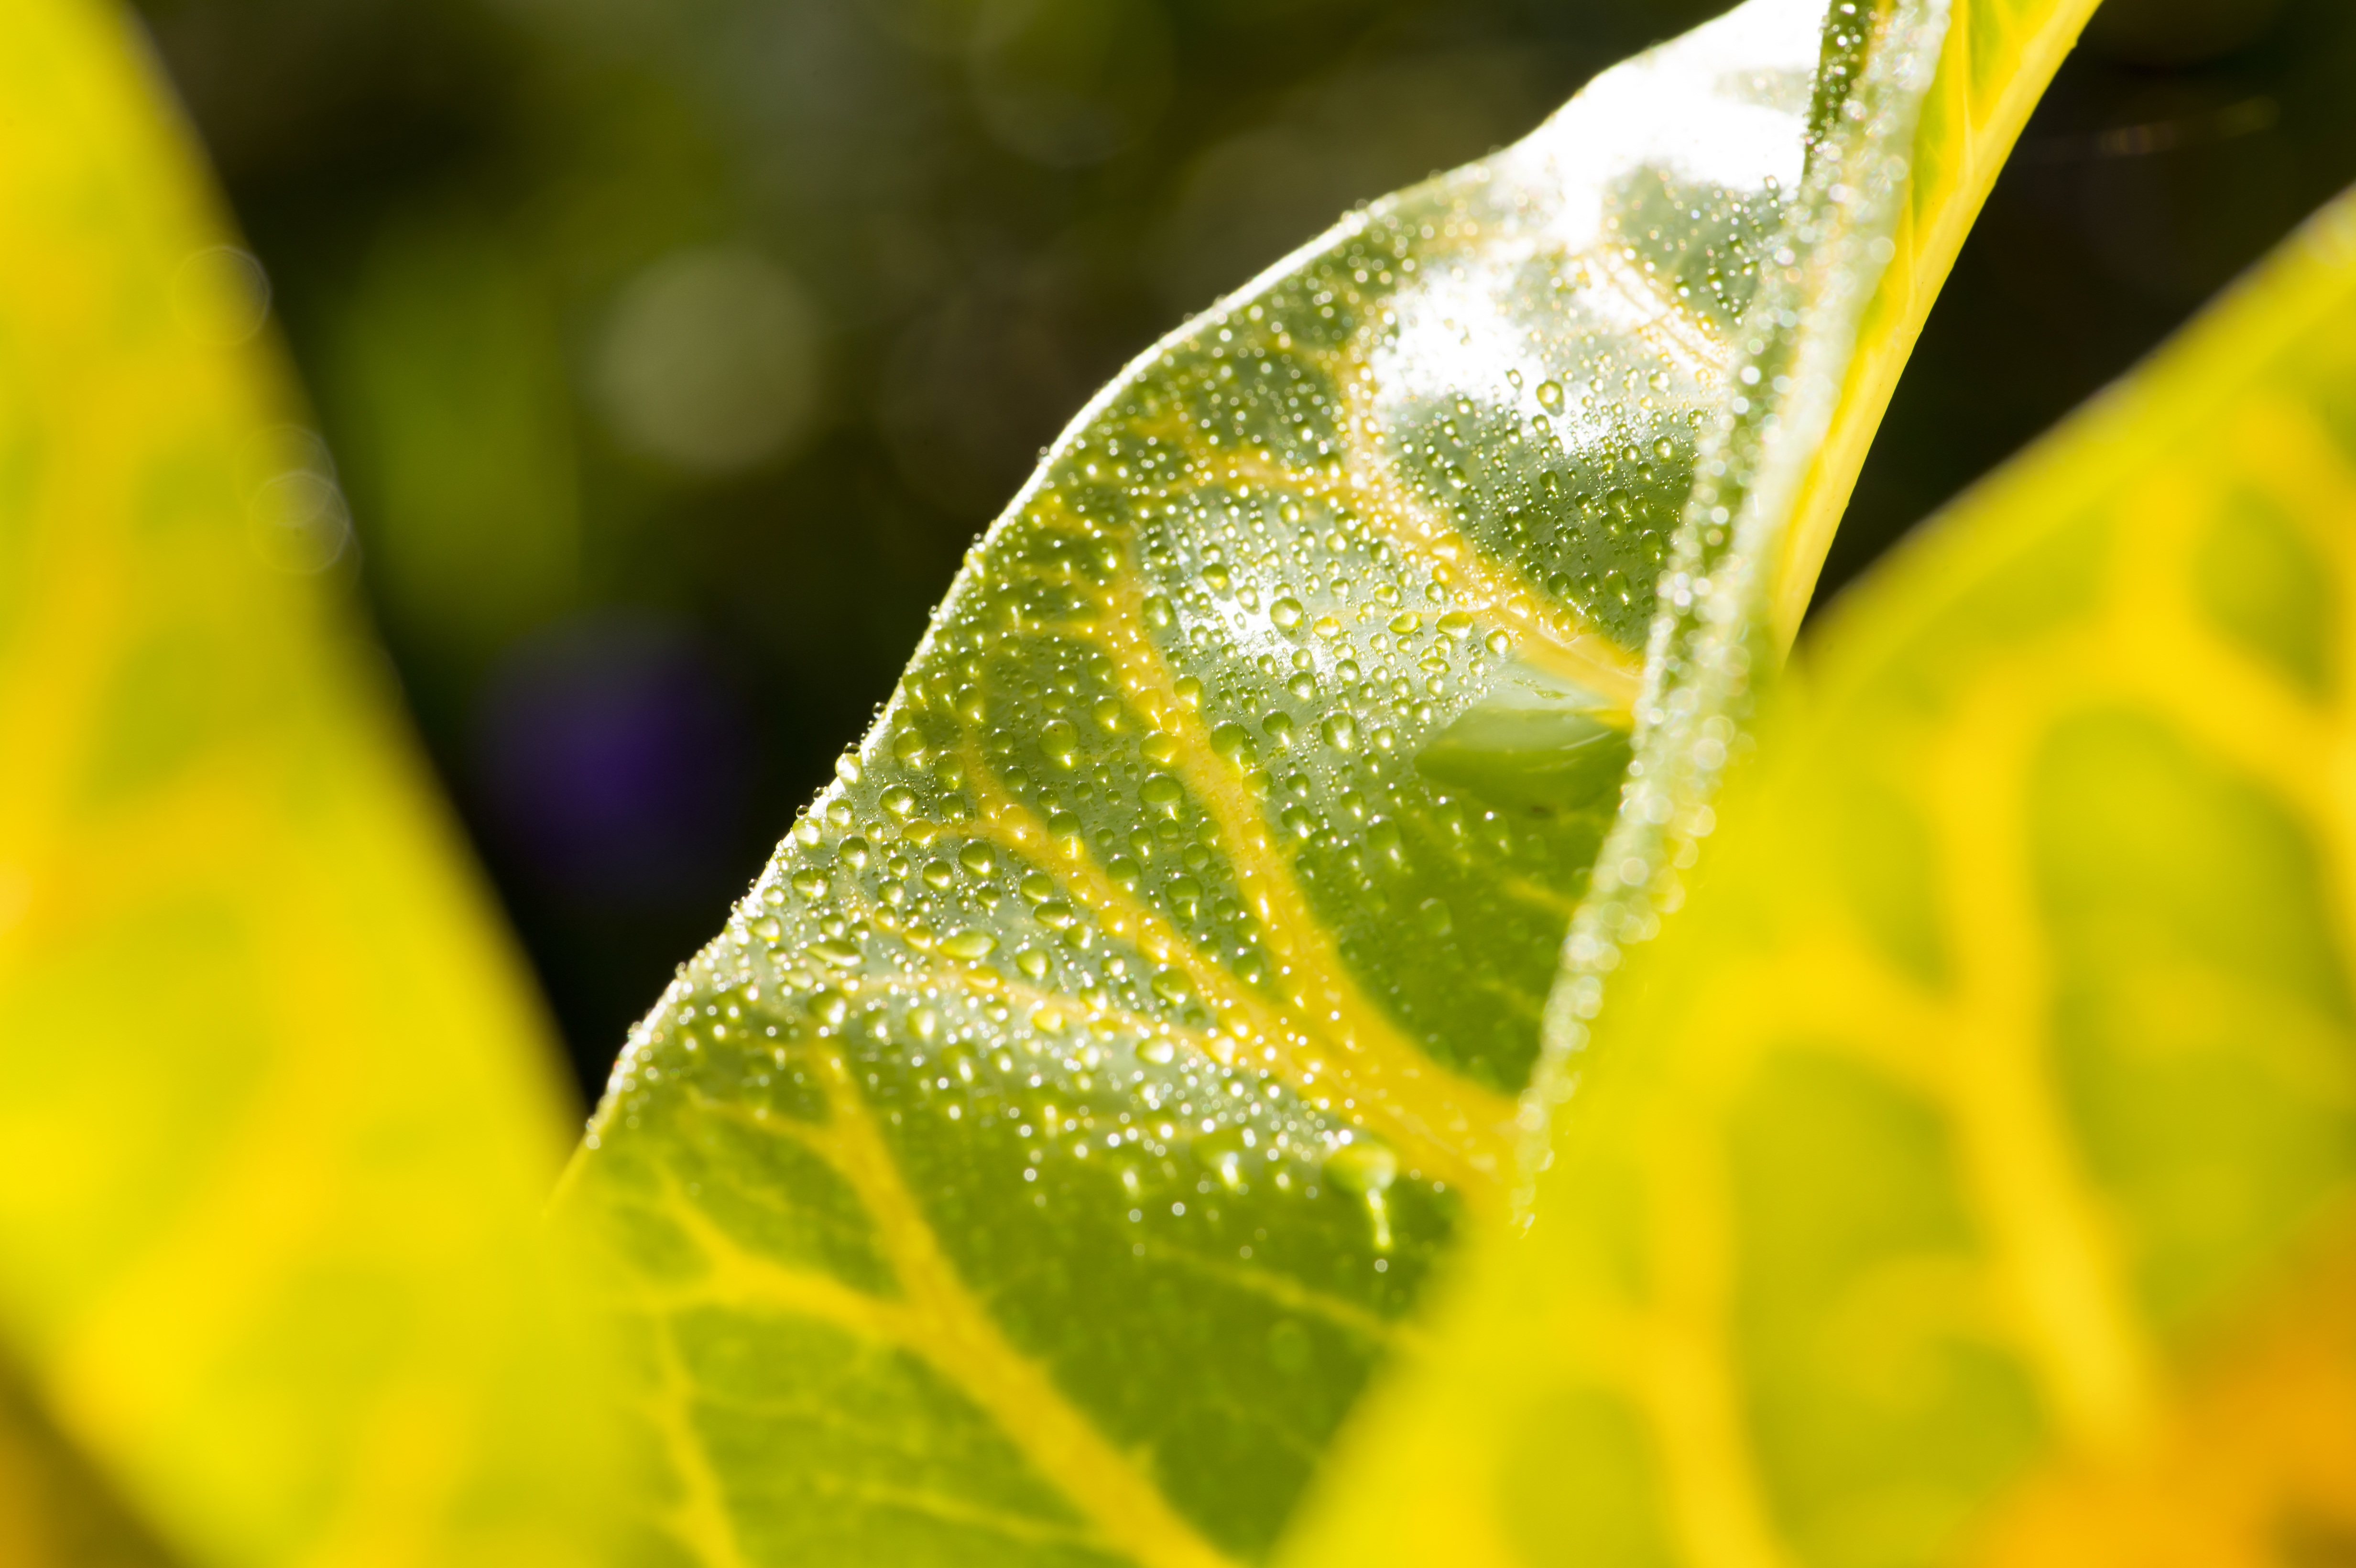
tree, water, nature, grass, branch, dew, plant, photography, sunlight, leaf, flower, wet, green, produce, tropical, autumn, yellow, flora, close up, macro photography, plant stem